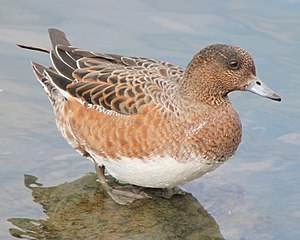
Pibeand
Hun
Hun
Pibeand er en mellemstor svømmeand, der tilhører familien af egentlige andefugle og den kendes bl.a. på sit pibende fløjt. Pibeanden er en meget sjælden ynglefugl i Danmark. Arten blev første gang videnskabeligt beskrevet af Carl von Linné i hans Systema Naturae 1758 med dets nuværende latinske navn.